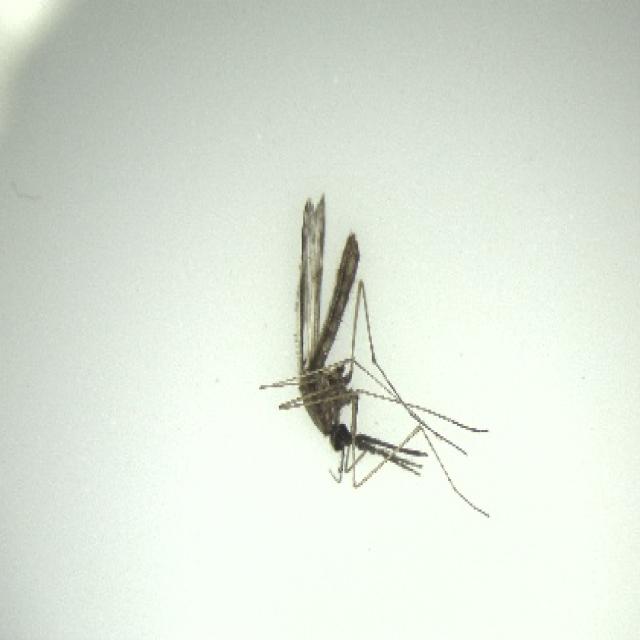
Species: anopheles_sinensis